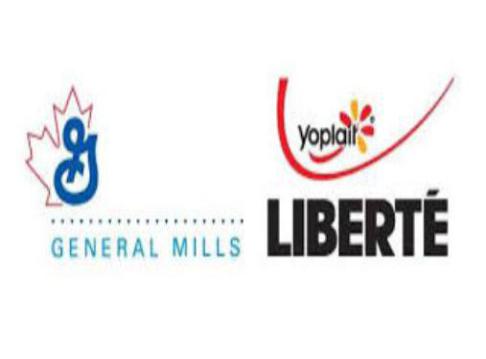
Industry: Leisure